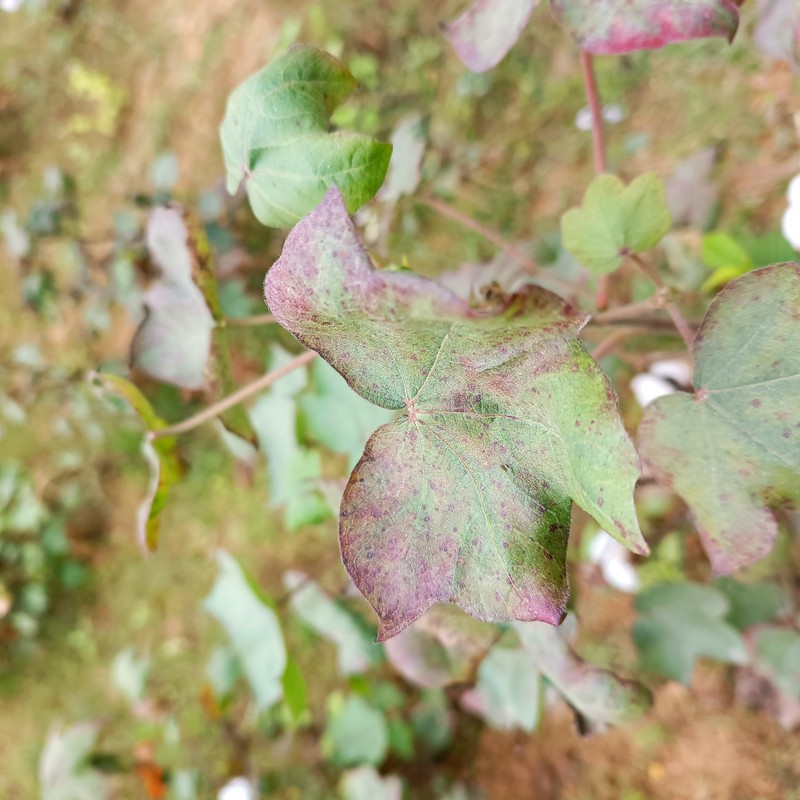
Label: Leaf Redding